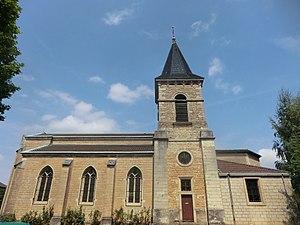
Église de Misérieux.